Ikenobe Station

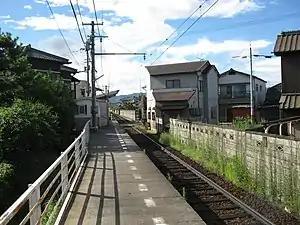
Ikenobe Station platform

is a passenger railway station located in the town of in Miki, Kagawa, Japan. It is operated by the private transportation company Takamatsu-Kotohira Electric Railroad (Kotoden) and is designated station "N10".